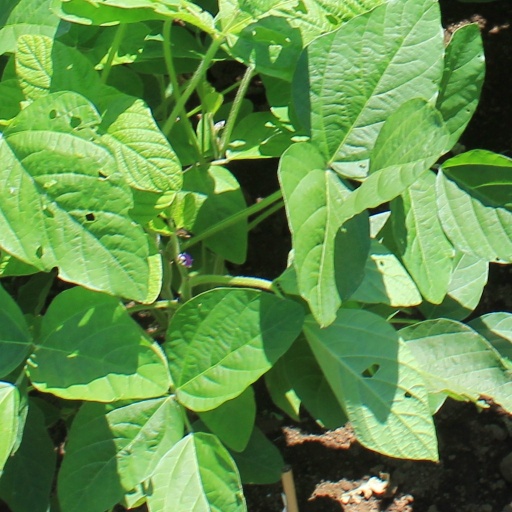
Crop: soybean